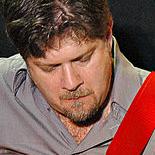
Age: 44